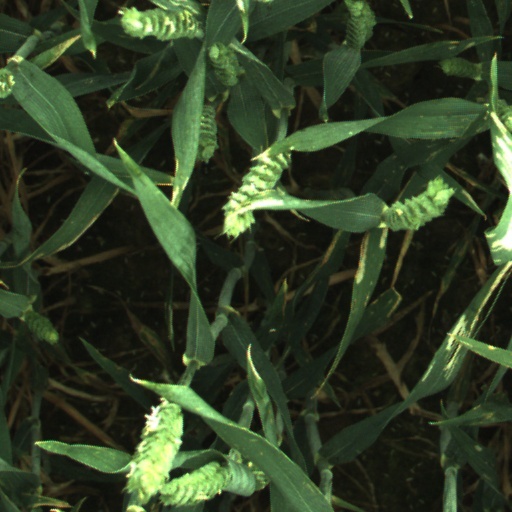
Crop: wheat